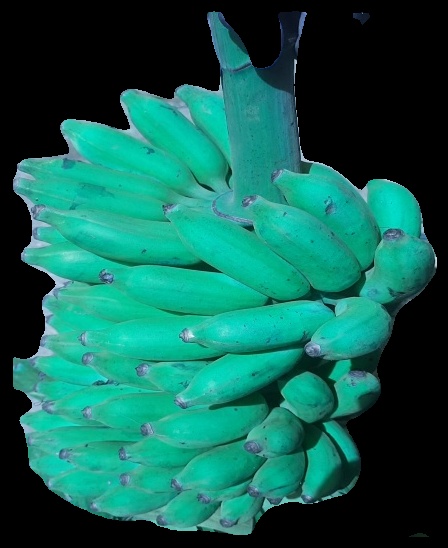
Variety: elakki-bale
Grade: grade3